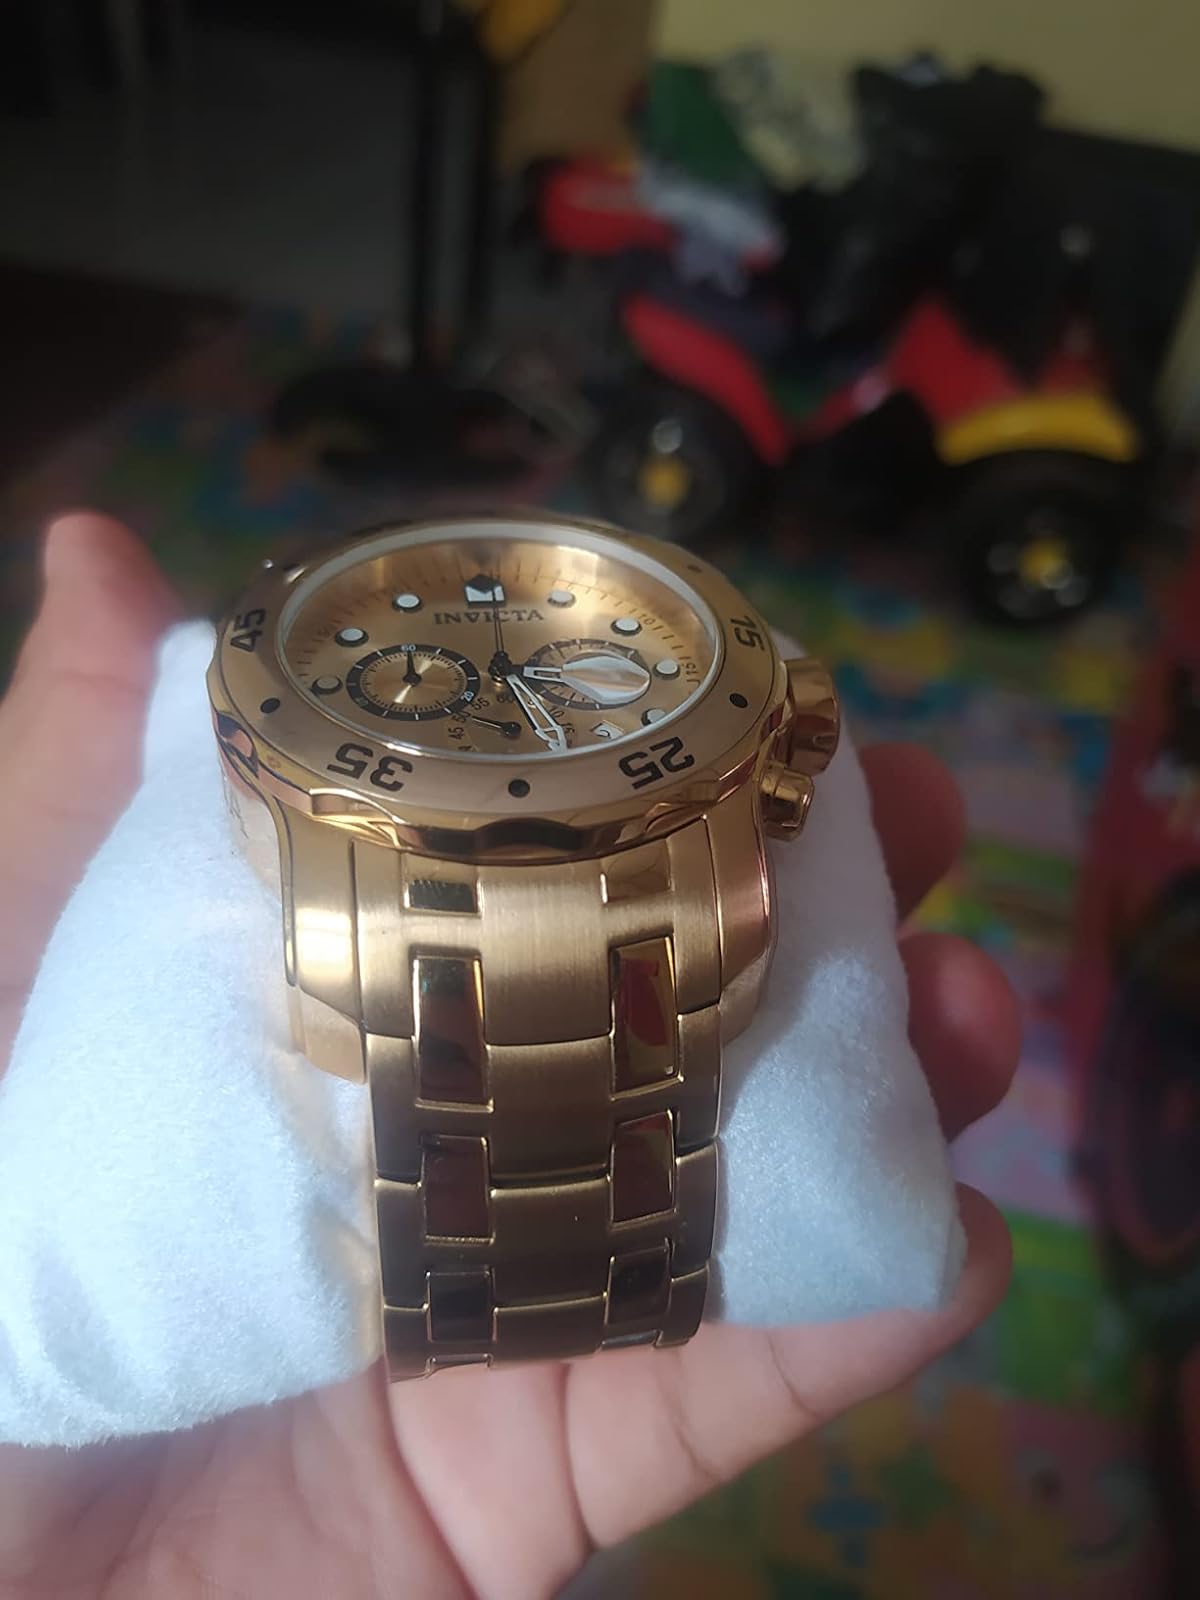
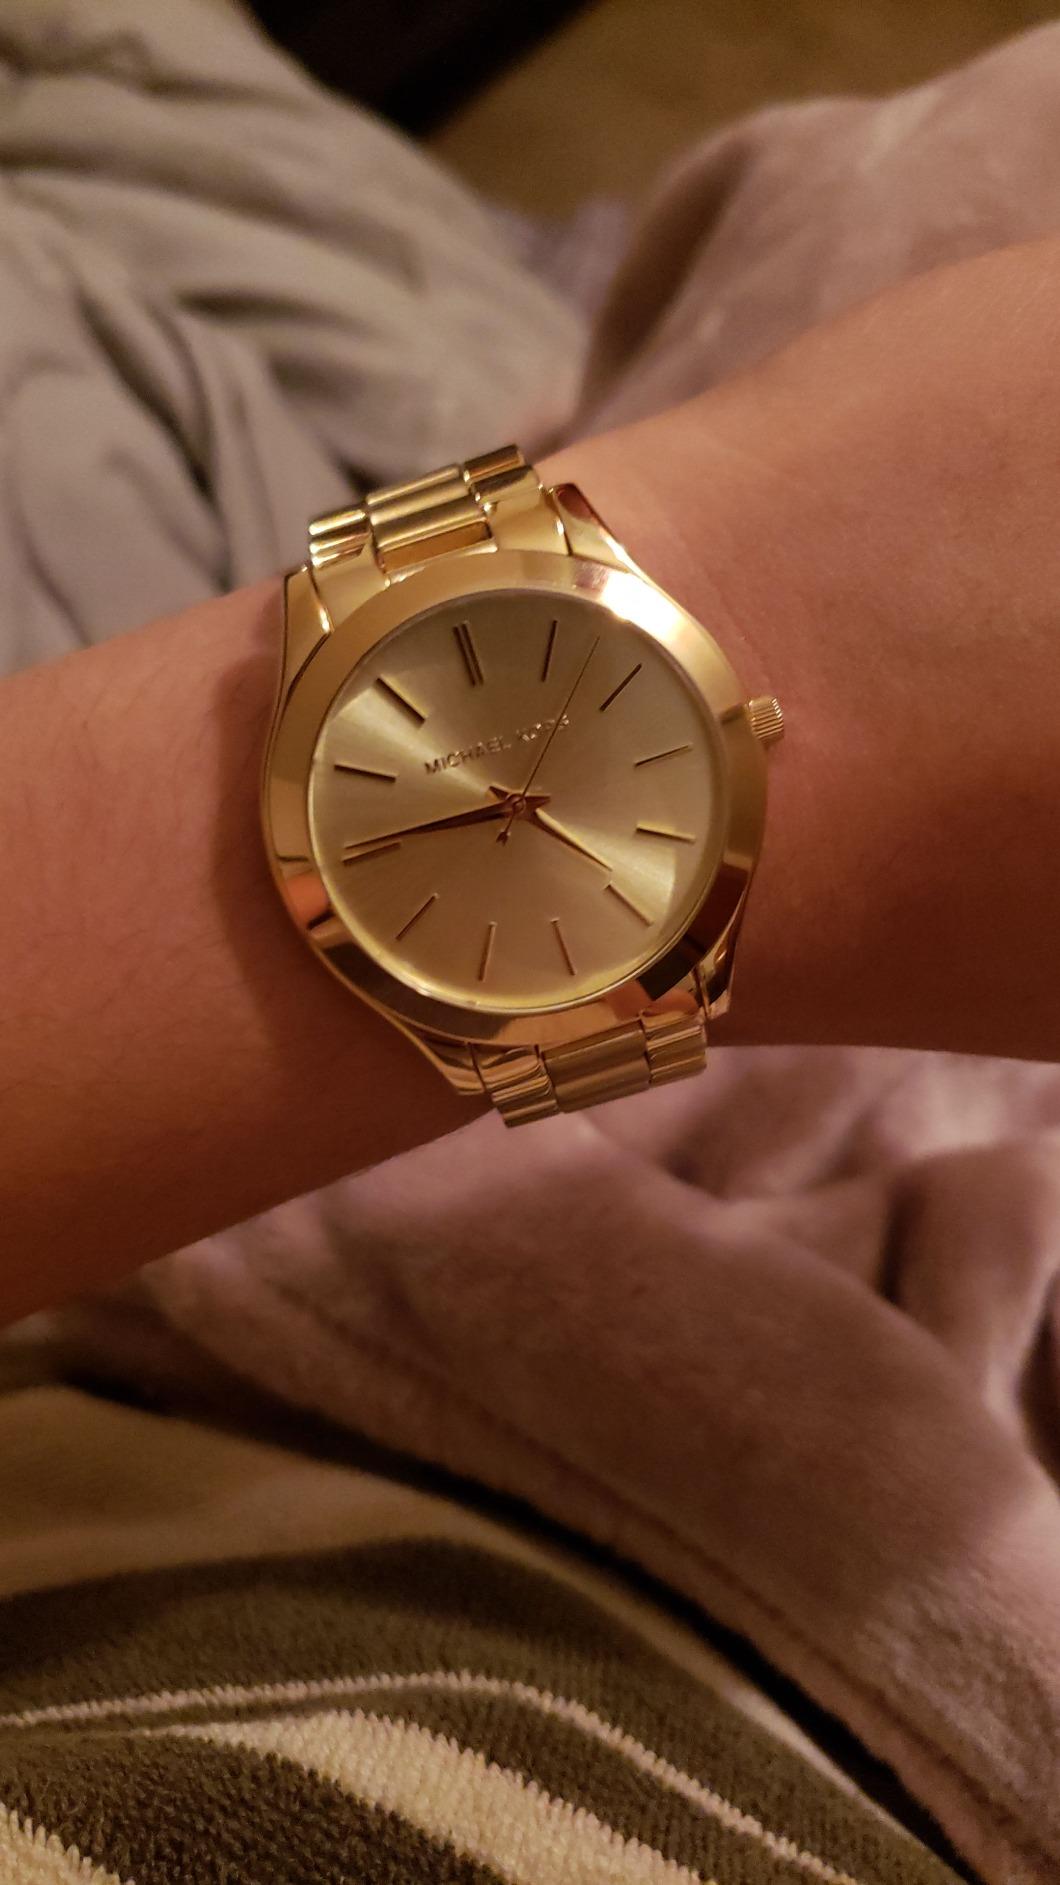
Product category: accessories_watch
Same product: no